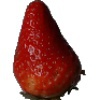
Label: Strawberry 1